Freiberg am Neckar

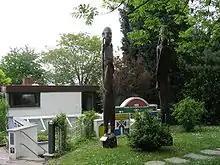
Africa House

Businessman Arthur Benseler (1925 – 2010) had a lifelong enthusiastic and active interest in African art and culture. He designed his private home from the outset as a centre for African art, music, and literature, such that over the years it became known as the Africa House. He bequeathed it to the town as a museum. The house and its grounds contain some 150 sculptures and pictures, some of which Arthur Benseler collected on his voyages over 30 years, while the rest have been added by the town of Freiberg.